Lamak

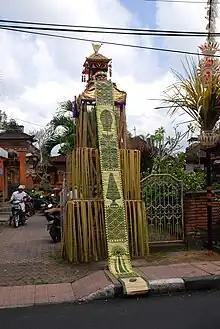
"Lamak nganten" at Galungan in Ubud

A lamak is a ritual object in Balinese Hinduism. It is a rectangular mat woven from palm leaves, serving as a decoration for altars and shrines.